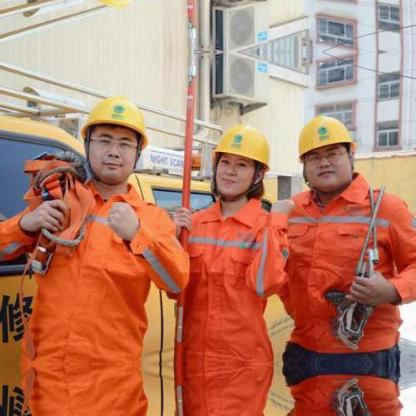
Objects in the image:
label: helmet
label: helmet
label: helmet